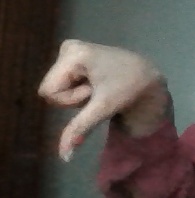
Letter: waw